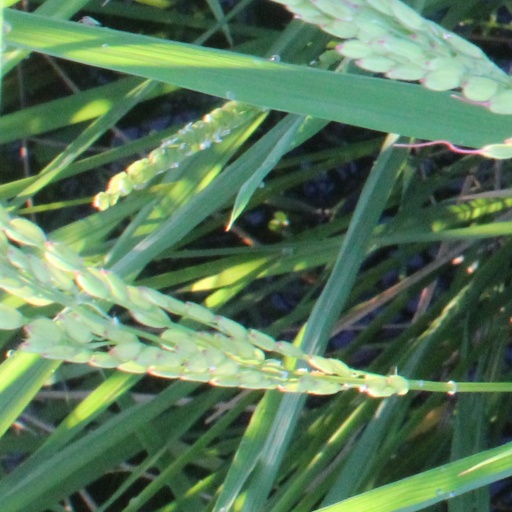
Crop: rice